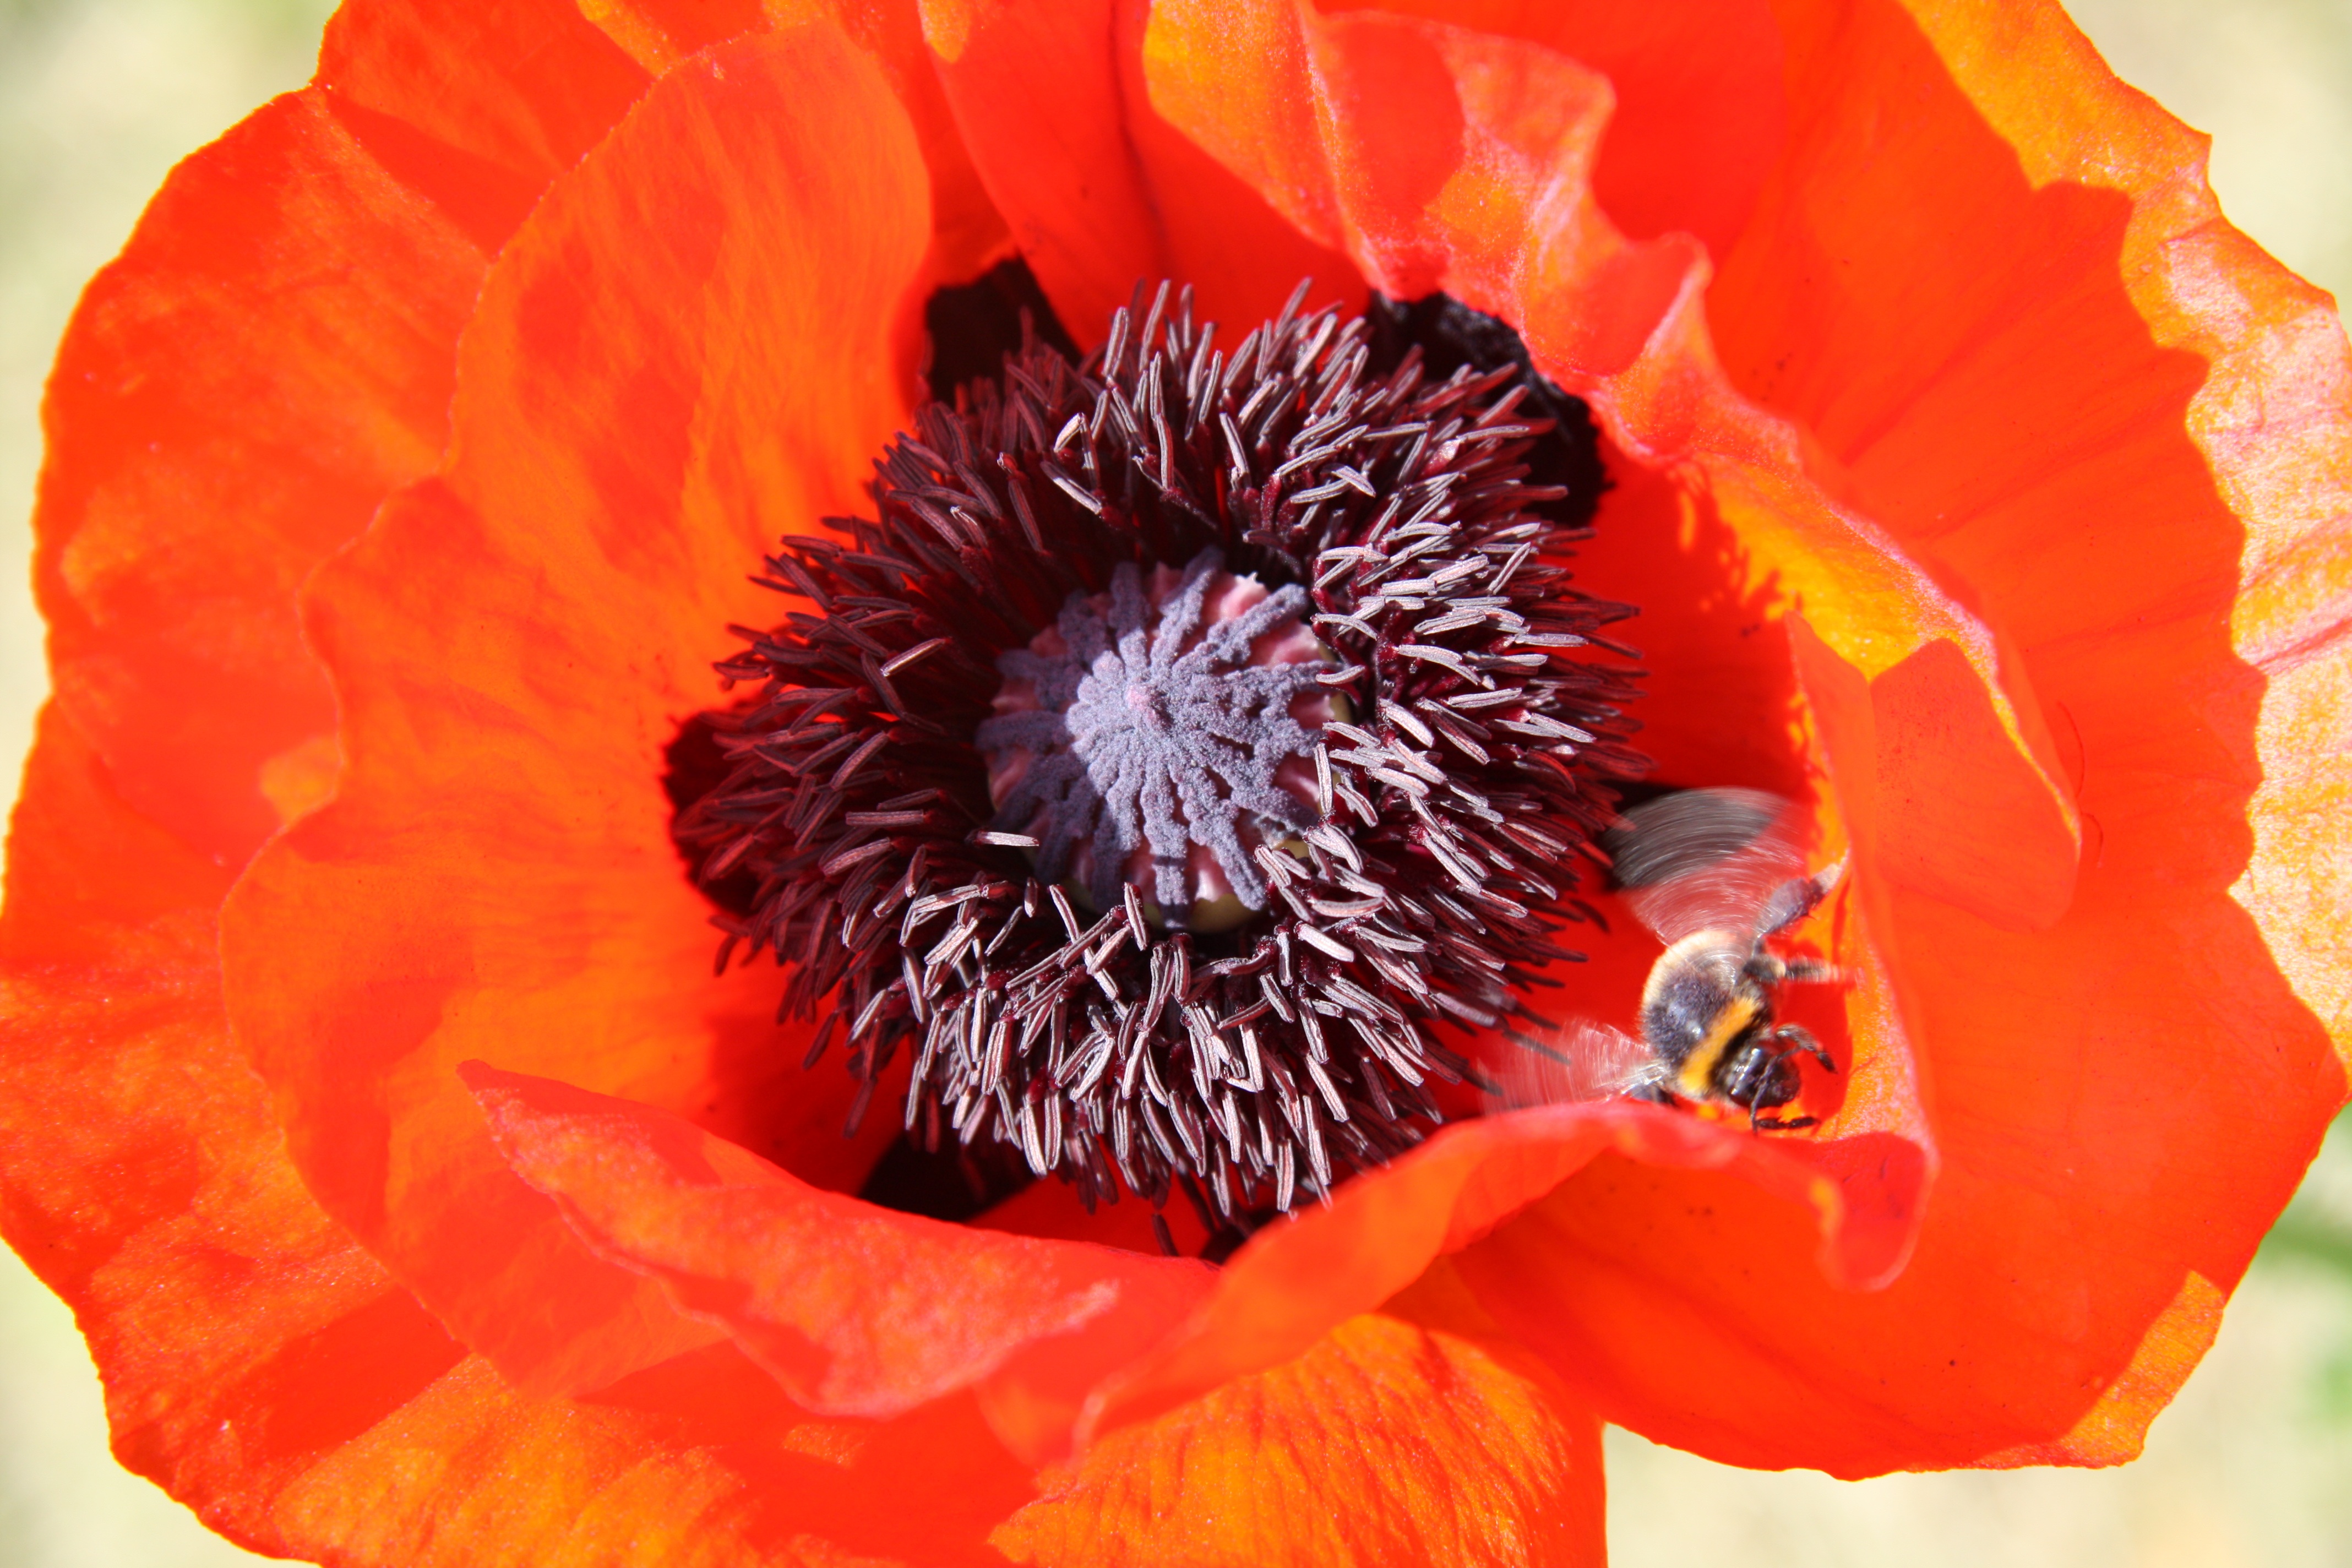
blossom, plant, flower, petal, bloom, spring, red, produce, garden, flora, bee, poppy, coquelicot, macro photography, flowering plant, land plant, poppy family